Triangulation (topology)

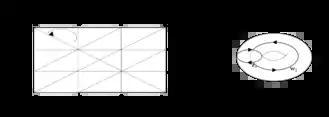
A two dimensional torus, represented as the gluing of a square via the map g, identifying its opposite sites

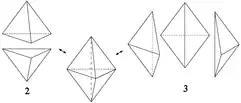
One Pachner-move replaces two tetrahedra by three tetrahedra

Triangulations of spaces allow assigning combinatorial invariants rising from their dedicated simplicial complexes to spaces. These are characteristics that equal for complexes that are isomorphic via a simplicial map and thus have the same combinatorial pattern.